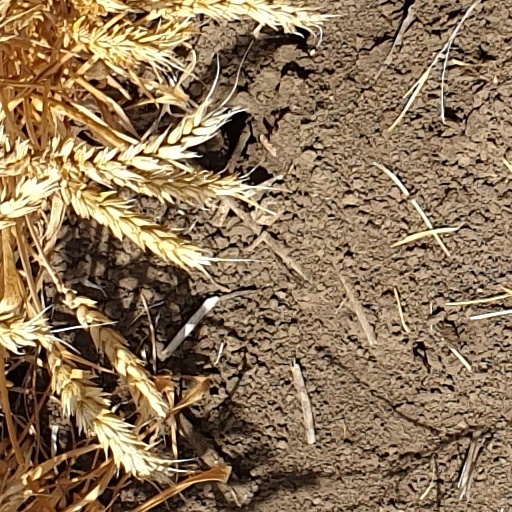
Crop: wheat